Durham W.F.C.

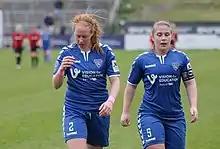
Kathryn Hill (2) and captain Sarah Wilson (5) in March 2019

Durham Cestria are an official partner club who compete in the FA Women's National League Division One North. The club won the 2016–17 North East Regional Northern Division, followed two years later by the 2018–19 North East Regional Premier Division.